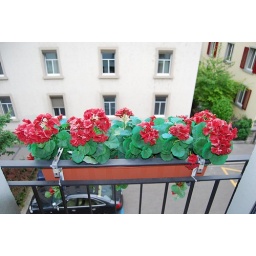
The flowers in our window box